Air warfare of World War II

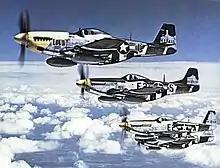
P-51 Mustangs of the 375th Fighter Squadron, Eighth Air Force mid-1944

Tactical air doctrine stated that the primary mission was to turn tactical superiority into complete air supremacy—to totally defeat the enemy air force and obtain control of its air space. This could be done directly through dogfights and raids on airfields and radar stations or indirectly by destroying aircraft factories and fuel supplies. Anti-aircraft artillery (called "ack-ack" by the British, "flak" by the Germans, and "Archie" by the World War I USAAS) could also play a role, but it was downgraded by most airmen. The Allies won air supremacy in the Pacific in 1943 and in Europe in 1944. That meant that Allied supplies and reinforcements would get through to the battlefront, but not the enemy's. It meant the Allies could concentrate their strike forces wherever they pleased and overwhelm the enemy with a preponderance of firepower. This was the basic Allied strategy, and it worked.